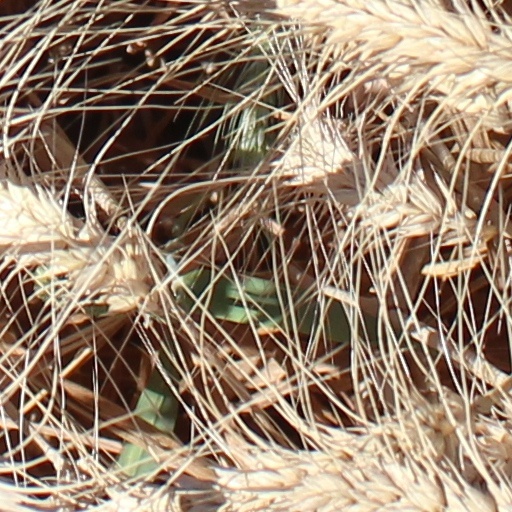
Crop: wheat